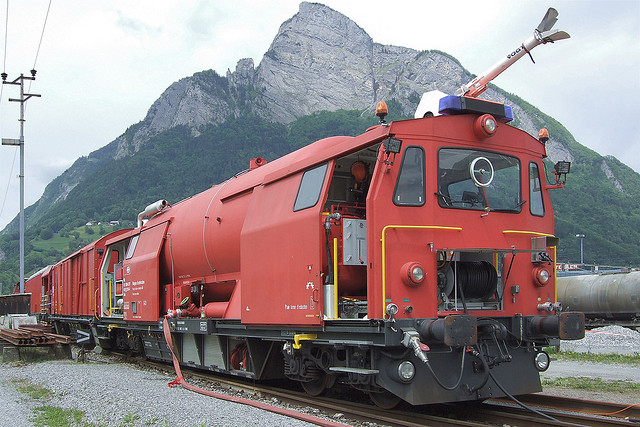
user: Given an image and a question. Answer the question in a short answer. Question: What terrain is in the picture? Short Answer:
assistant: mountain